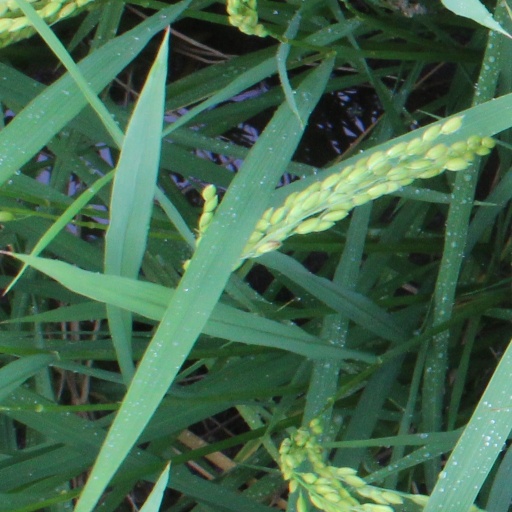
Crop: rice